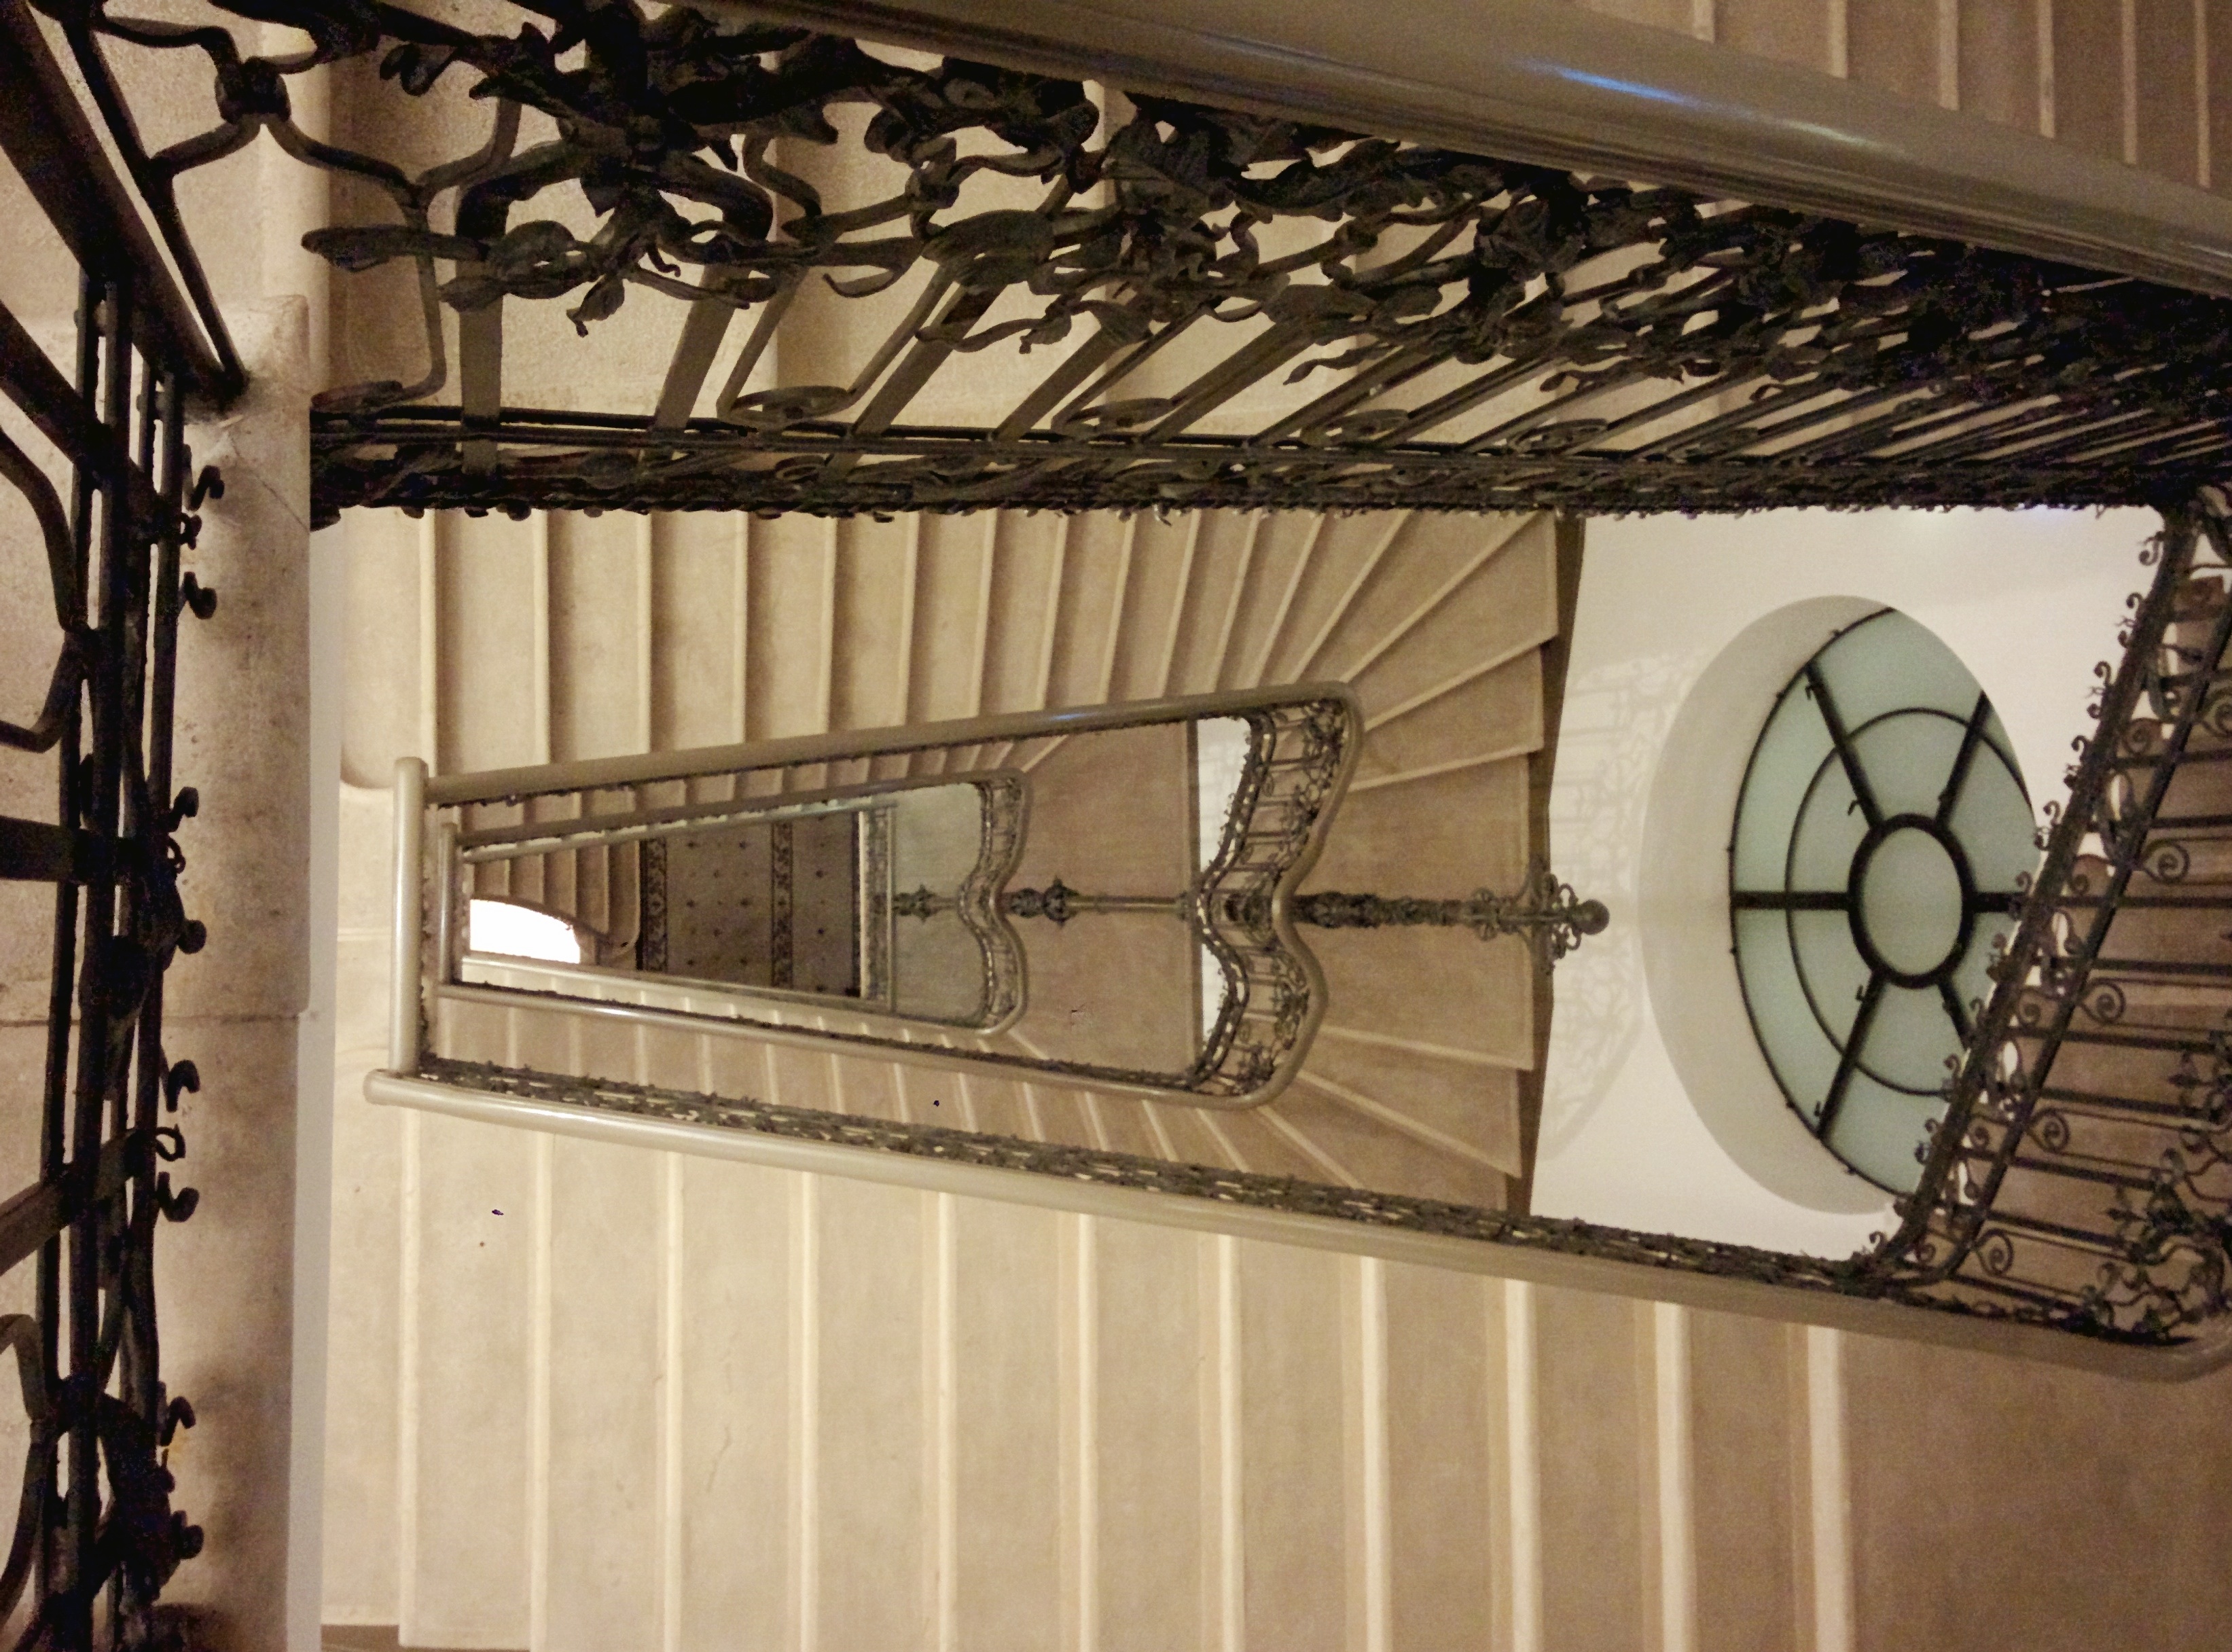
architecture, wood, window, home, wall, ceiling, room, door, interior design, handrail, stairs, iron, baluster, window covering